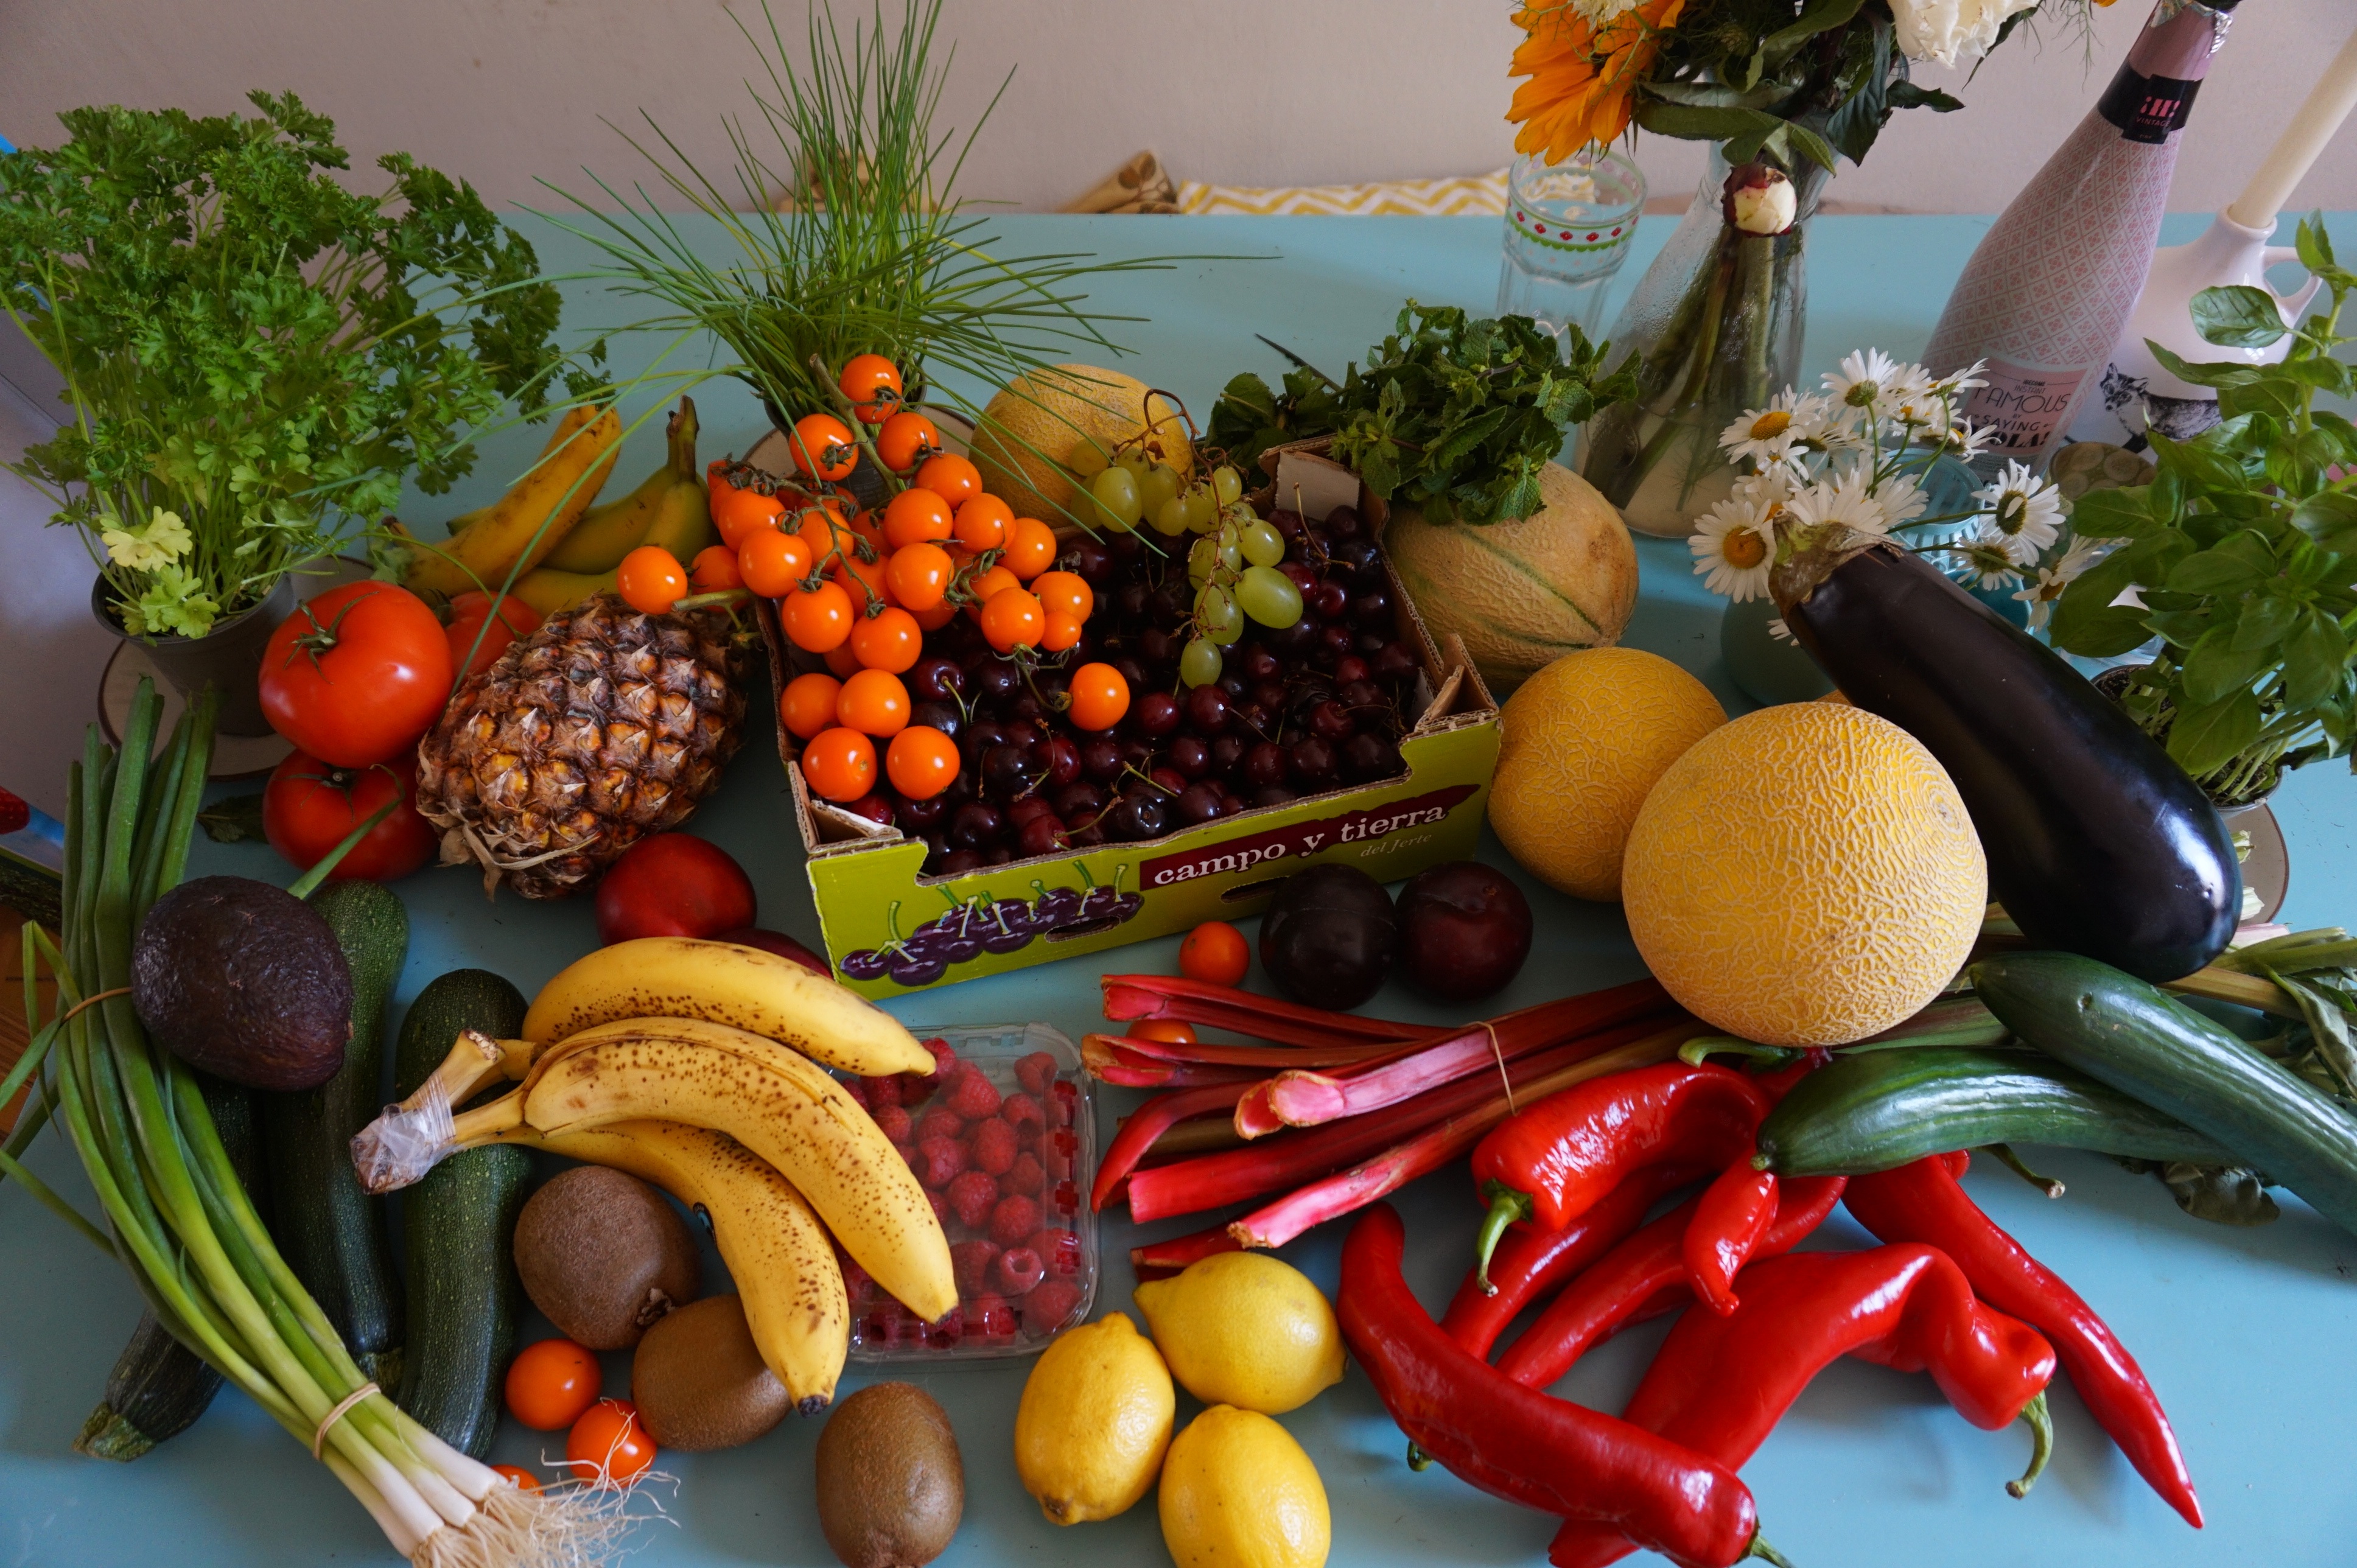
plant, fruit, meal, food, green, produce, vegetable, natural, fresh, market, shopping, groceries, banana, health, carrot, grocery, fresh fruit, vitamin, eating, nutrition, antioxidant, vegan, vegetarian, raw, diet, floristry, veggie, citrus, balanced, veg, fresh vegetables, fruits and vegetables, soy, grocery shopping, fruit haul